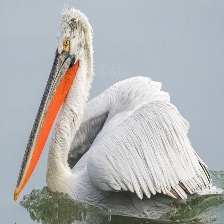
Species: DALMATIAN PELICAN
Scientific name: PELECANUS CRISPUS